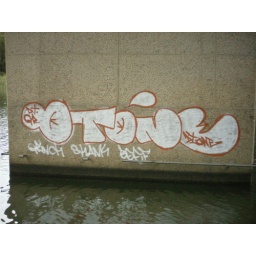
Tag on bridge pillar in the lake